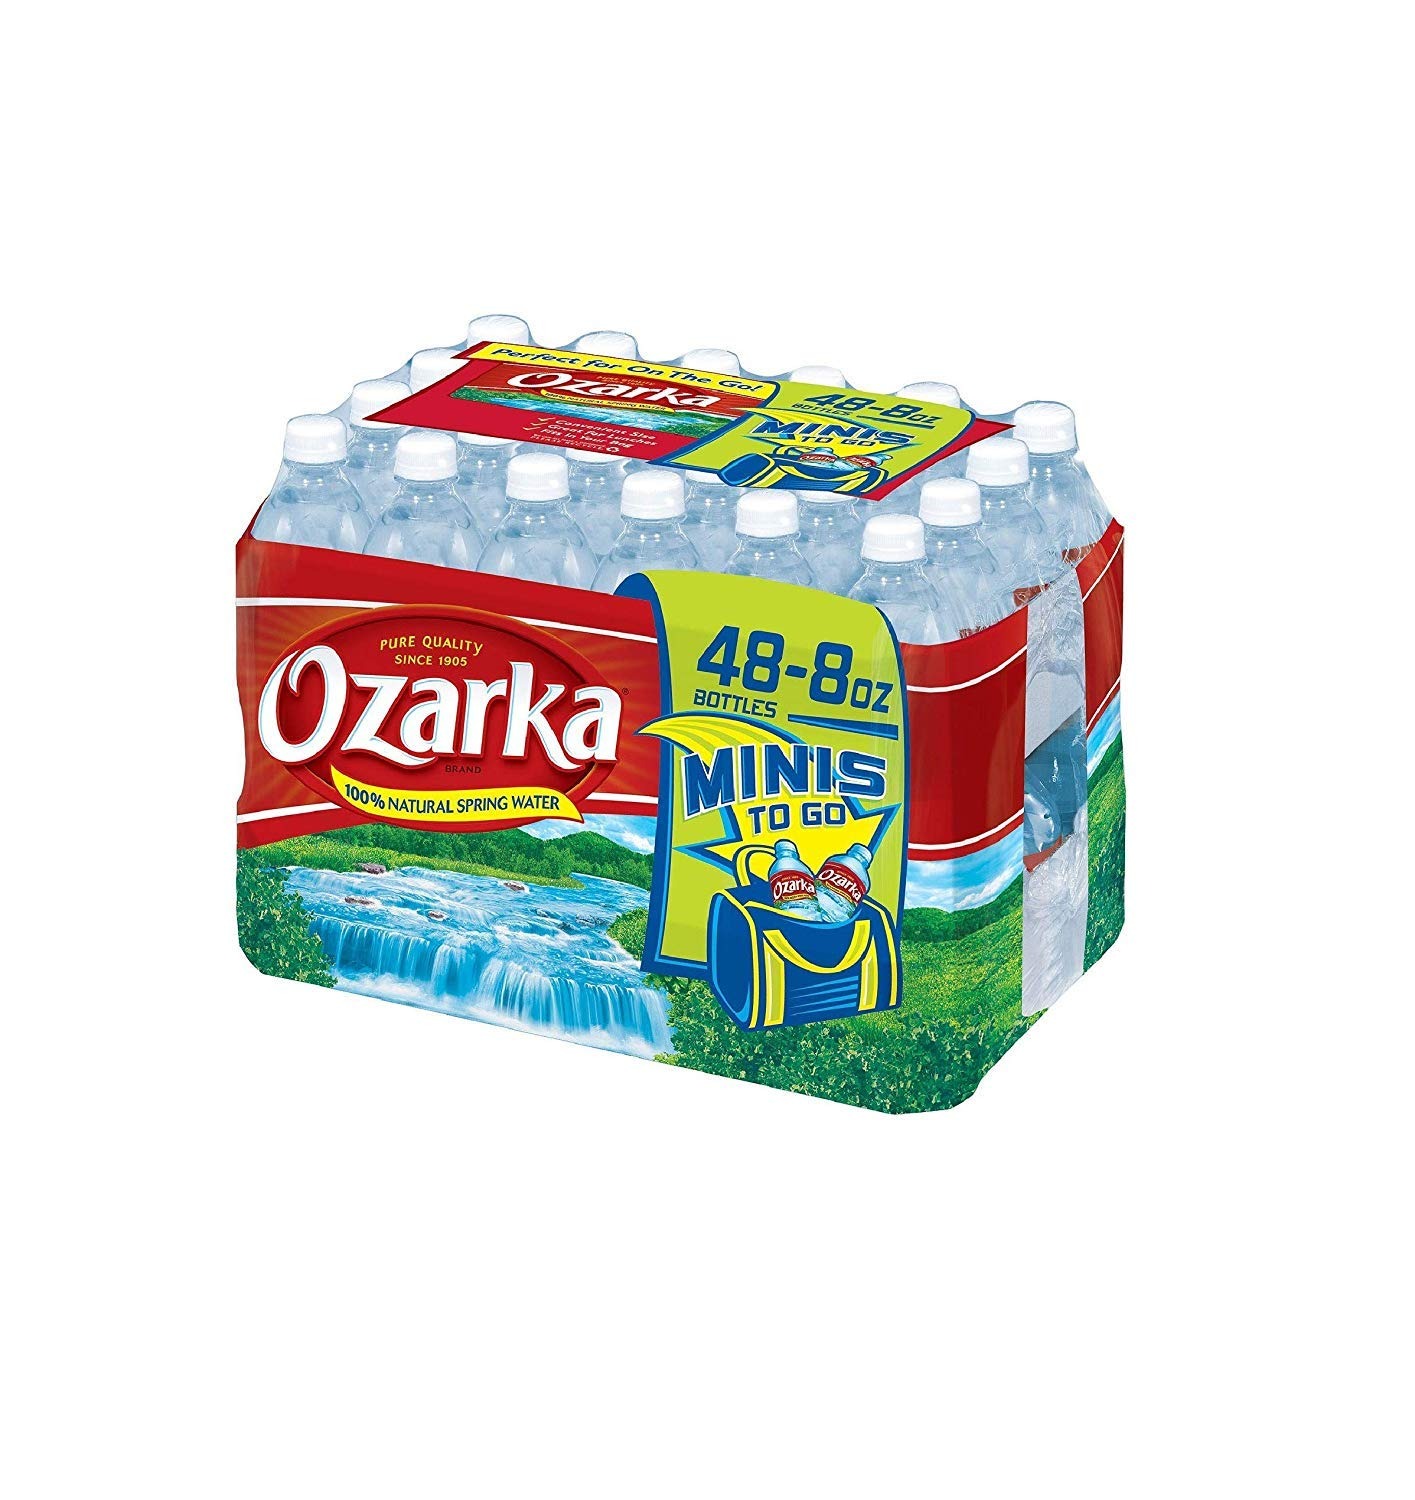
Item Name: Ozarka Natural Spring Water - 48/8 Ounce
Bullet Point 1: Zero calories, no sweeteners and no artificial colors or flavor
Bullet Point 2: Contains naturally balanced minerals for a pure, crisp and refreshing taste
Bullet Point 3: Every bottle is 100% recyclable (excluding label and cap)
Bullet Point 4: Lightweight, easy-to-grip bottles
Product Description: Ozarka 100% Natural Spring Water, established in 1905, has been a local favorite for generations. Sourced from carefully selected natural springs in Texas, Ozarka spring water contains naturally occurring minerals for a crisp, refreshing taste. So when you’re looking for a trusted source of hydration for any occasion, choose Ozarka. - 33.8-ounce/1-Liter plastic bottle: enough to share or last throughout the day - Convenient 15-Pack: plenty of water in lightweight portable packages - 100% natural spring water: zero calories, no sweeteners and no artificial colors or flavors - Contains naturally balanced minerals for a pure, crisp and refreshing taste - Every bottle is 100% recyclable (excluding label and cap) ||Serving Size: 8.000 ||Servings per Container: 4.000 ||Containers per Package: 1.000 ||Form: liquid ||Made in the USA or Imported
Value: 384.0
Unit: Fl Oz

Price: 7.98